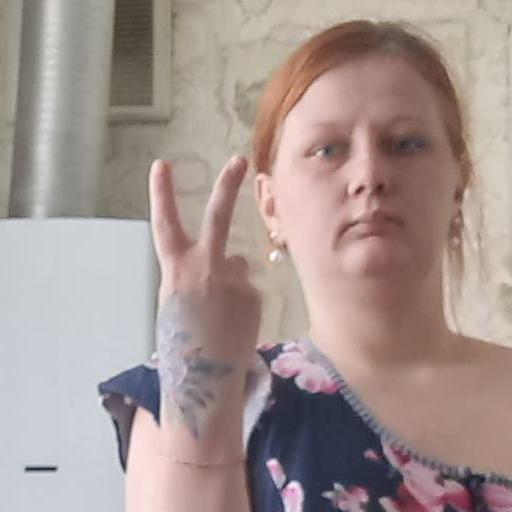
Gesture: peace_inverted